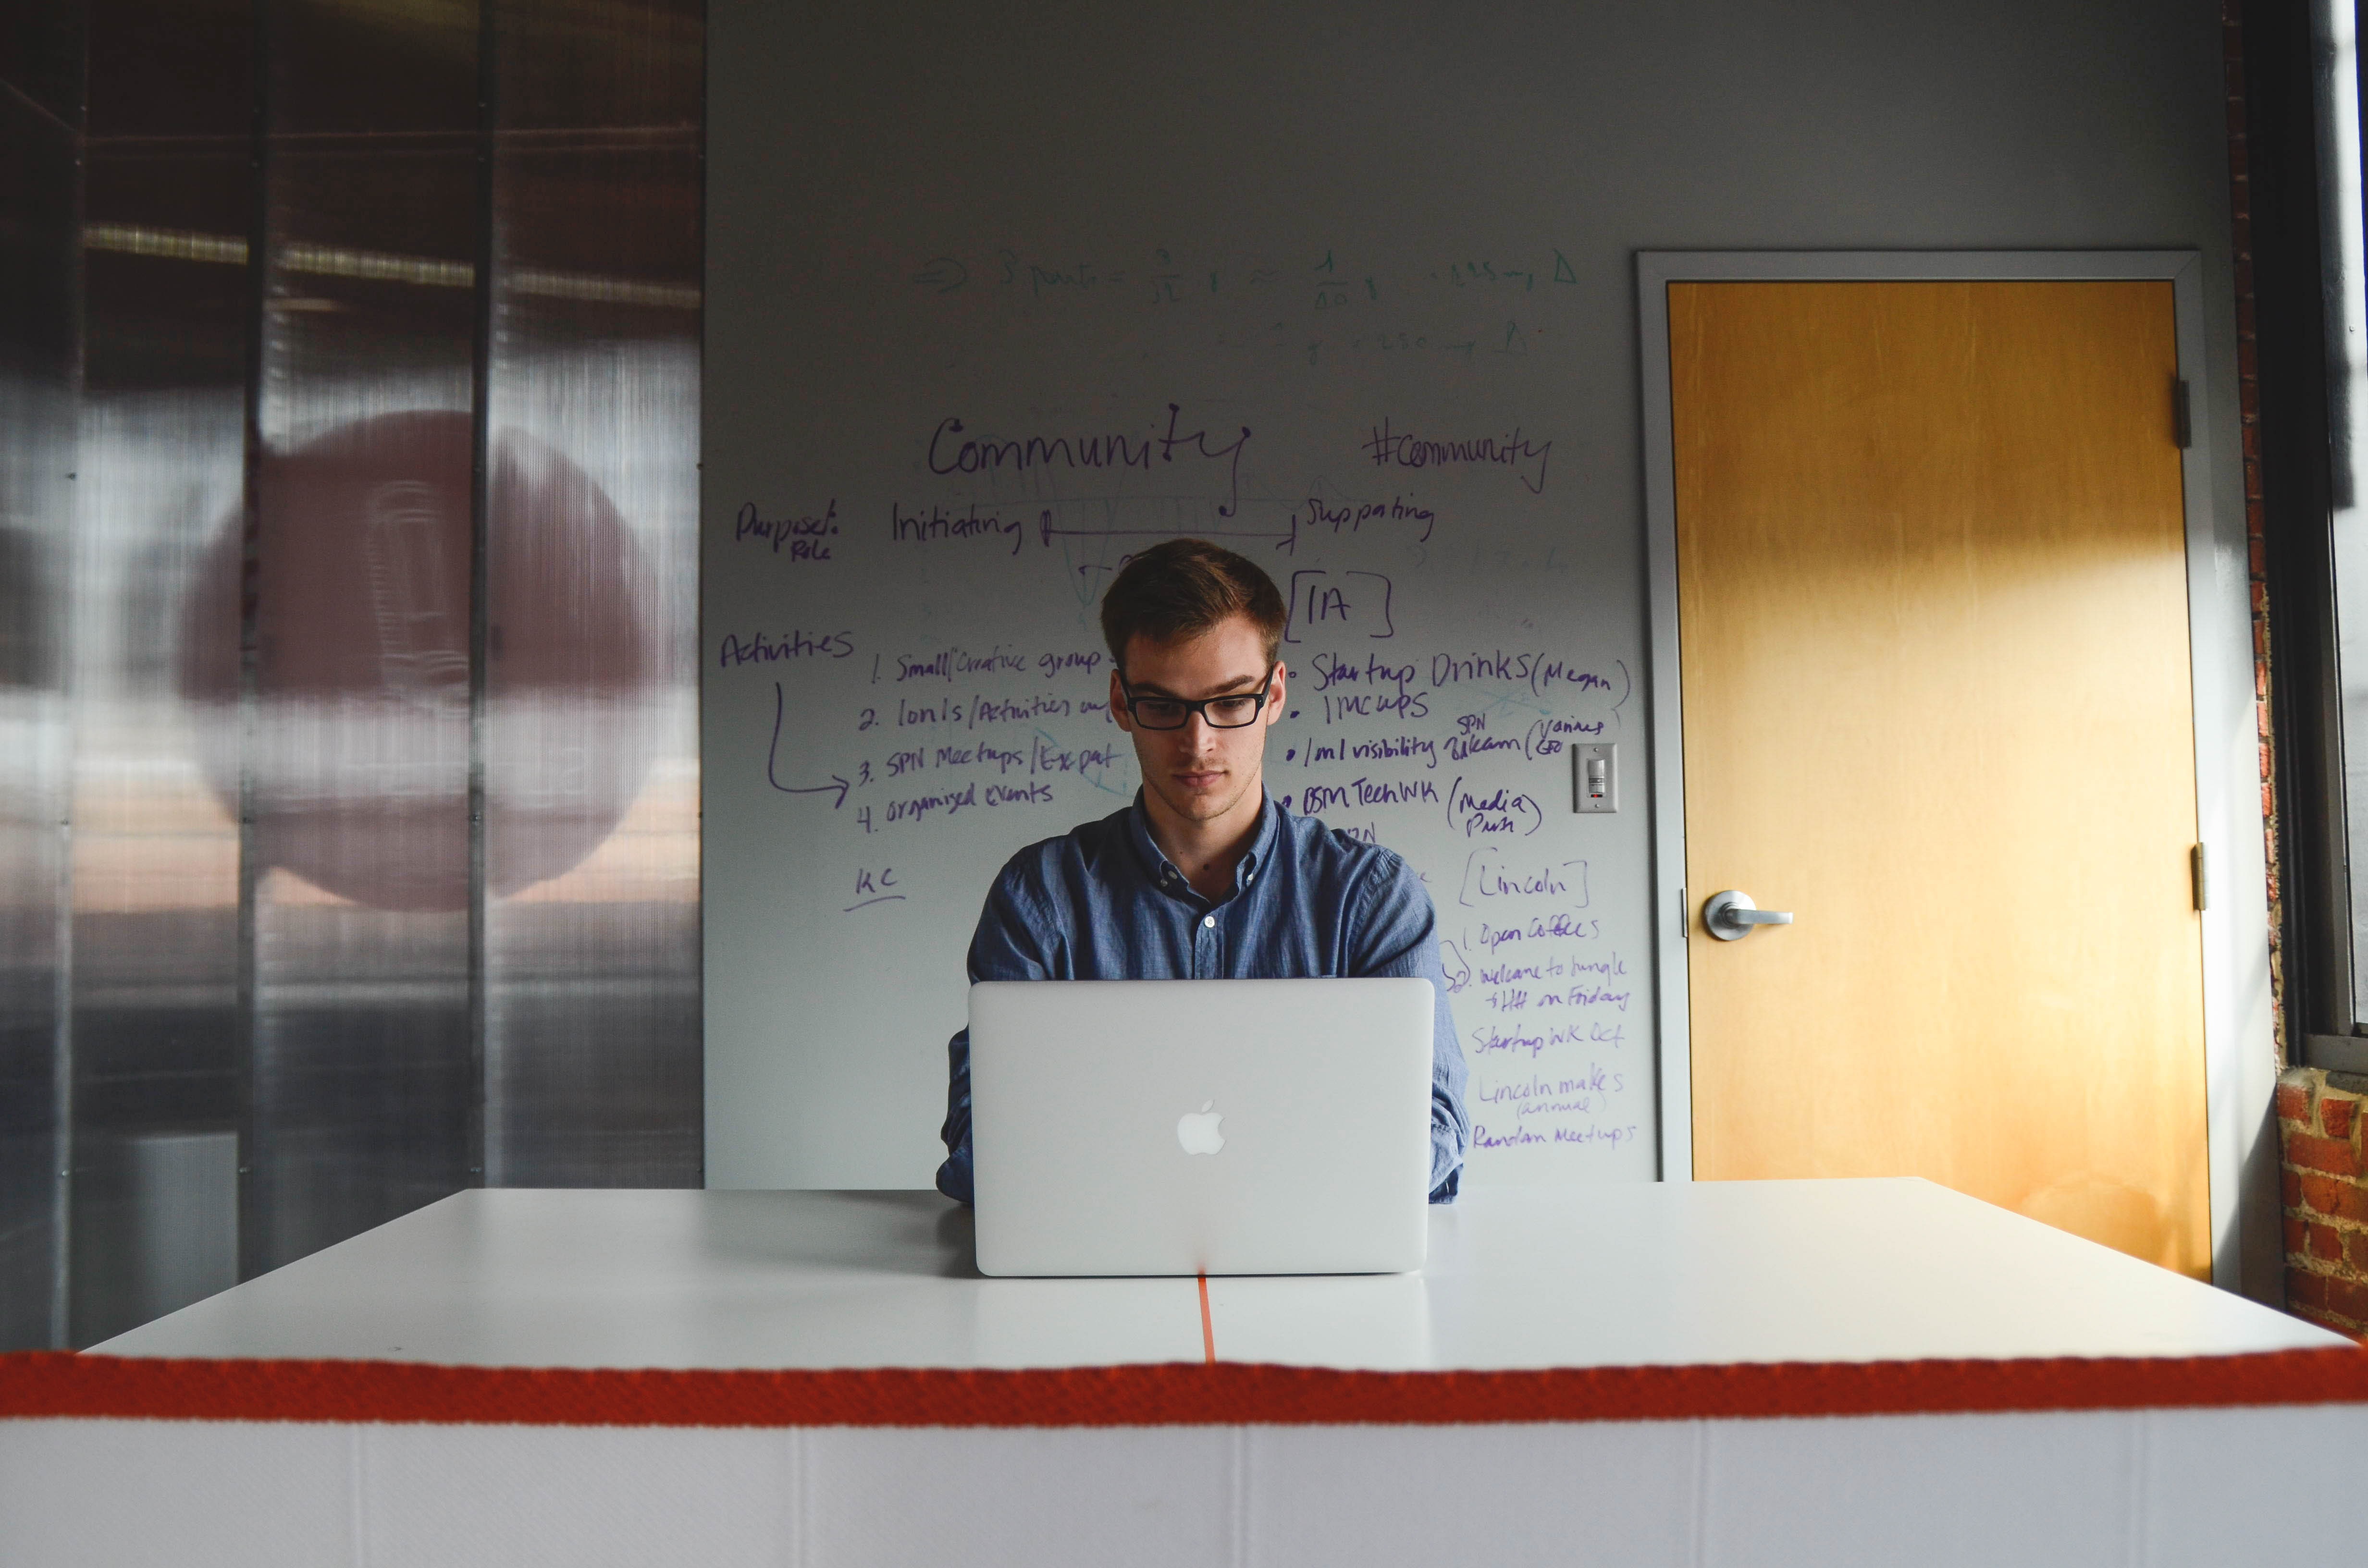
desk, notebook, man, working, people, notepad, young, sitting, corporate, office, business, write, startup, design, freelancer, freelance, casual, presentation, company, businessman, planing, entrepreneur, start up